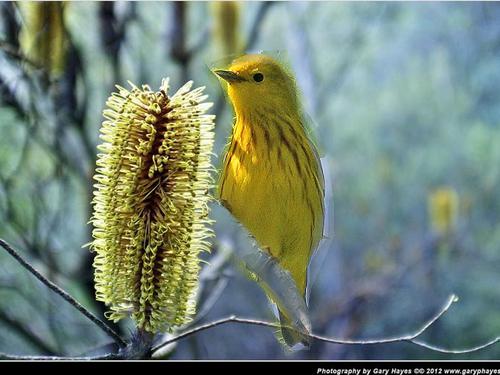
Bird species: Yellow_Warbler
Bird type: landbird
Background: land